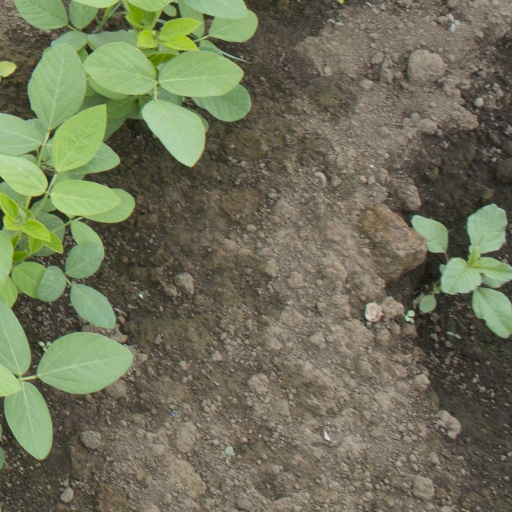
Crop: soybean